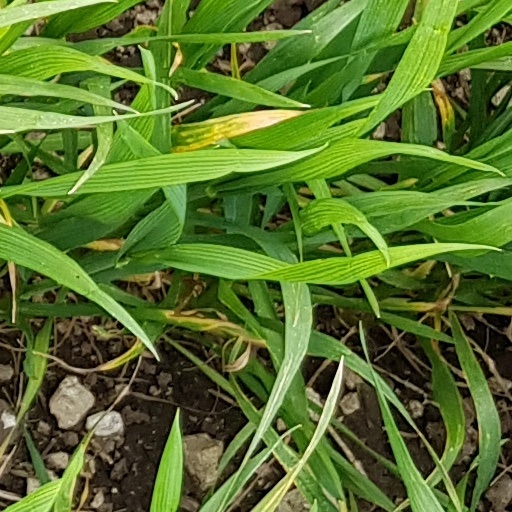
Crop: wheat